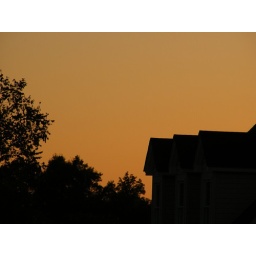
The peaks of a roof remind me of hills set against the golden orange of a sunset sky.